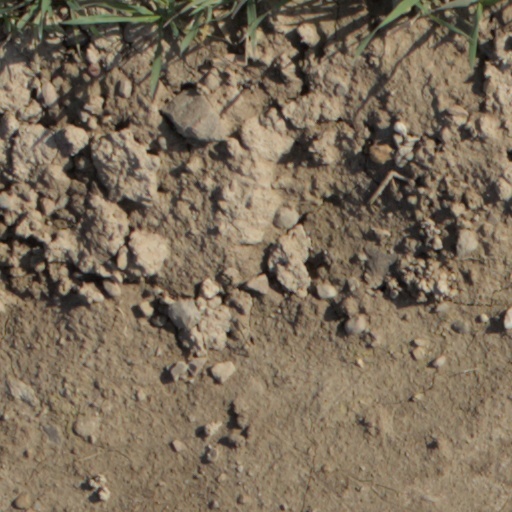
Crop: wheat